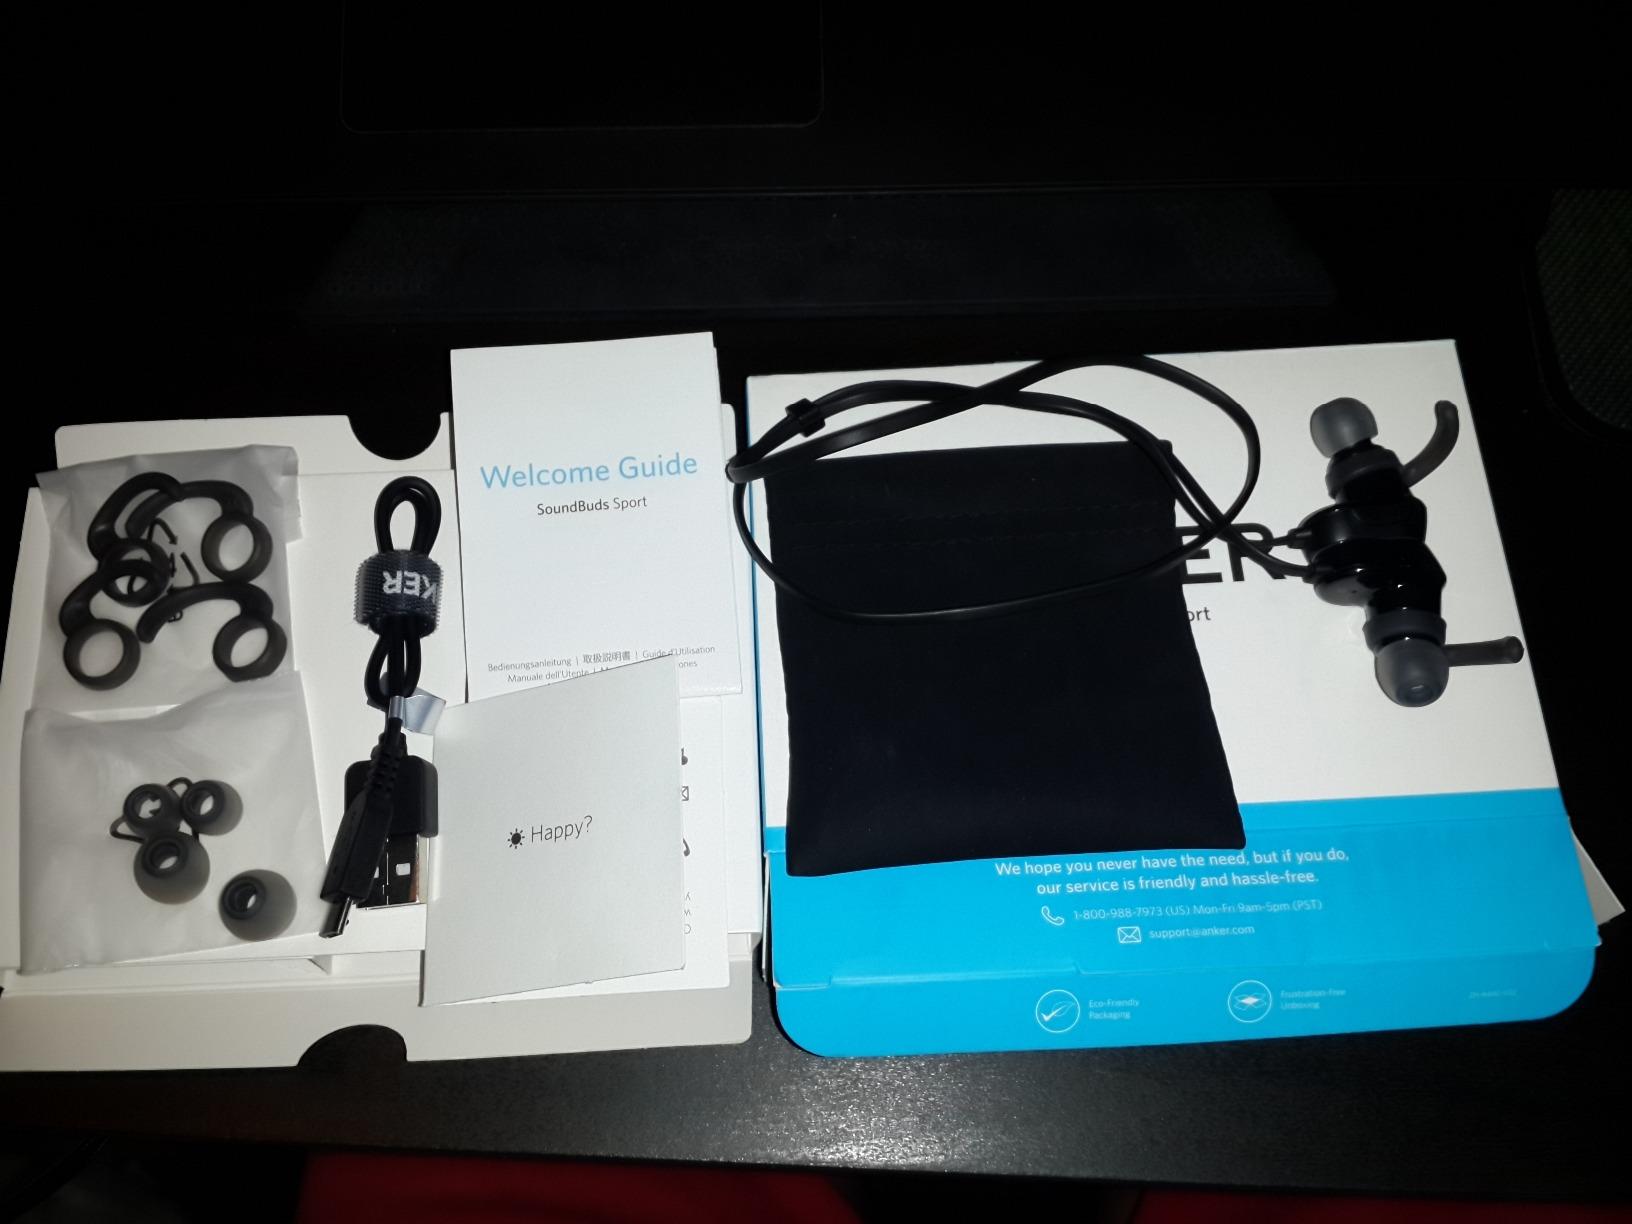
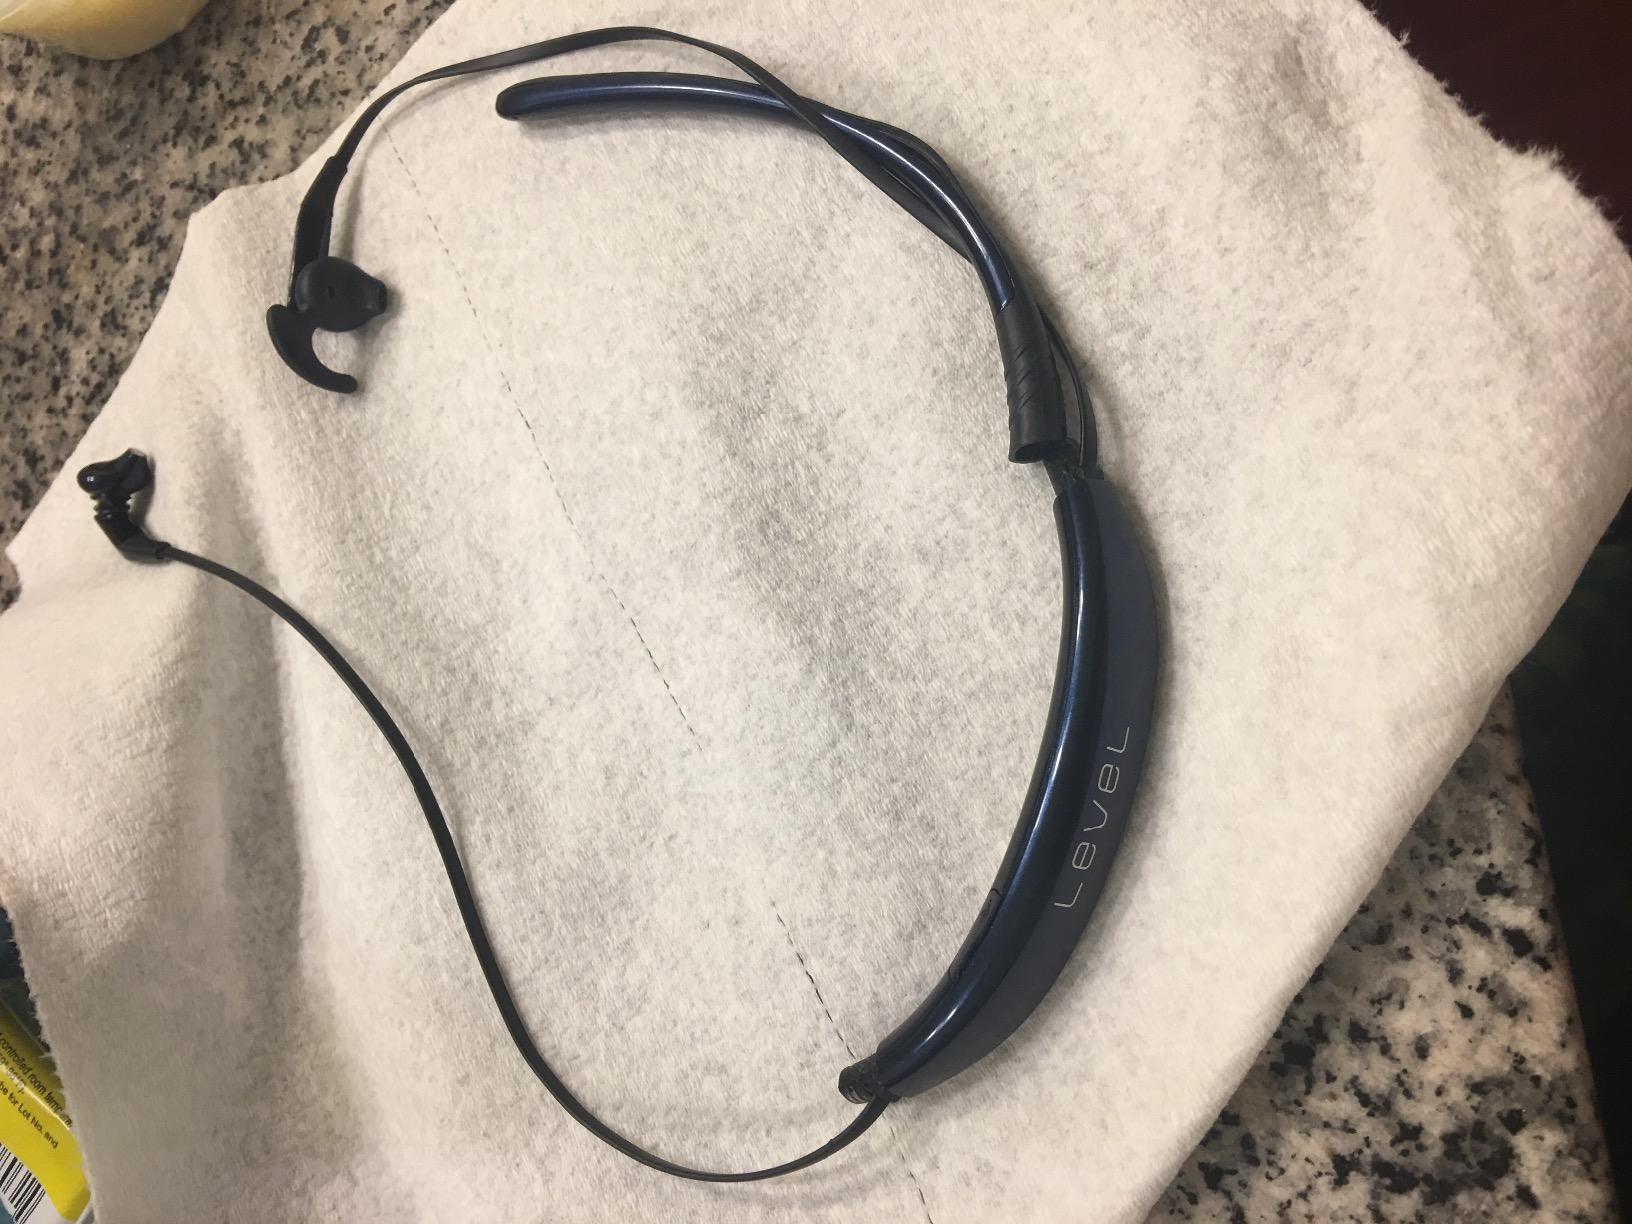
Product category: headphones
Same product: no